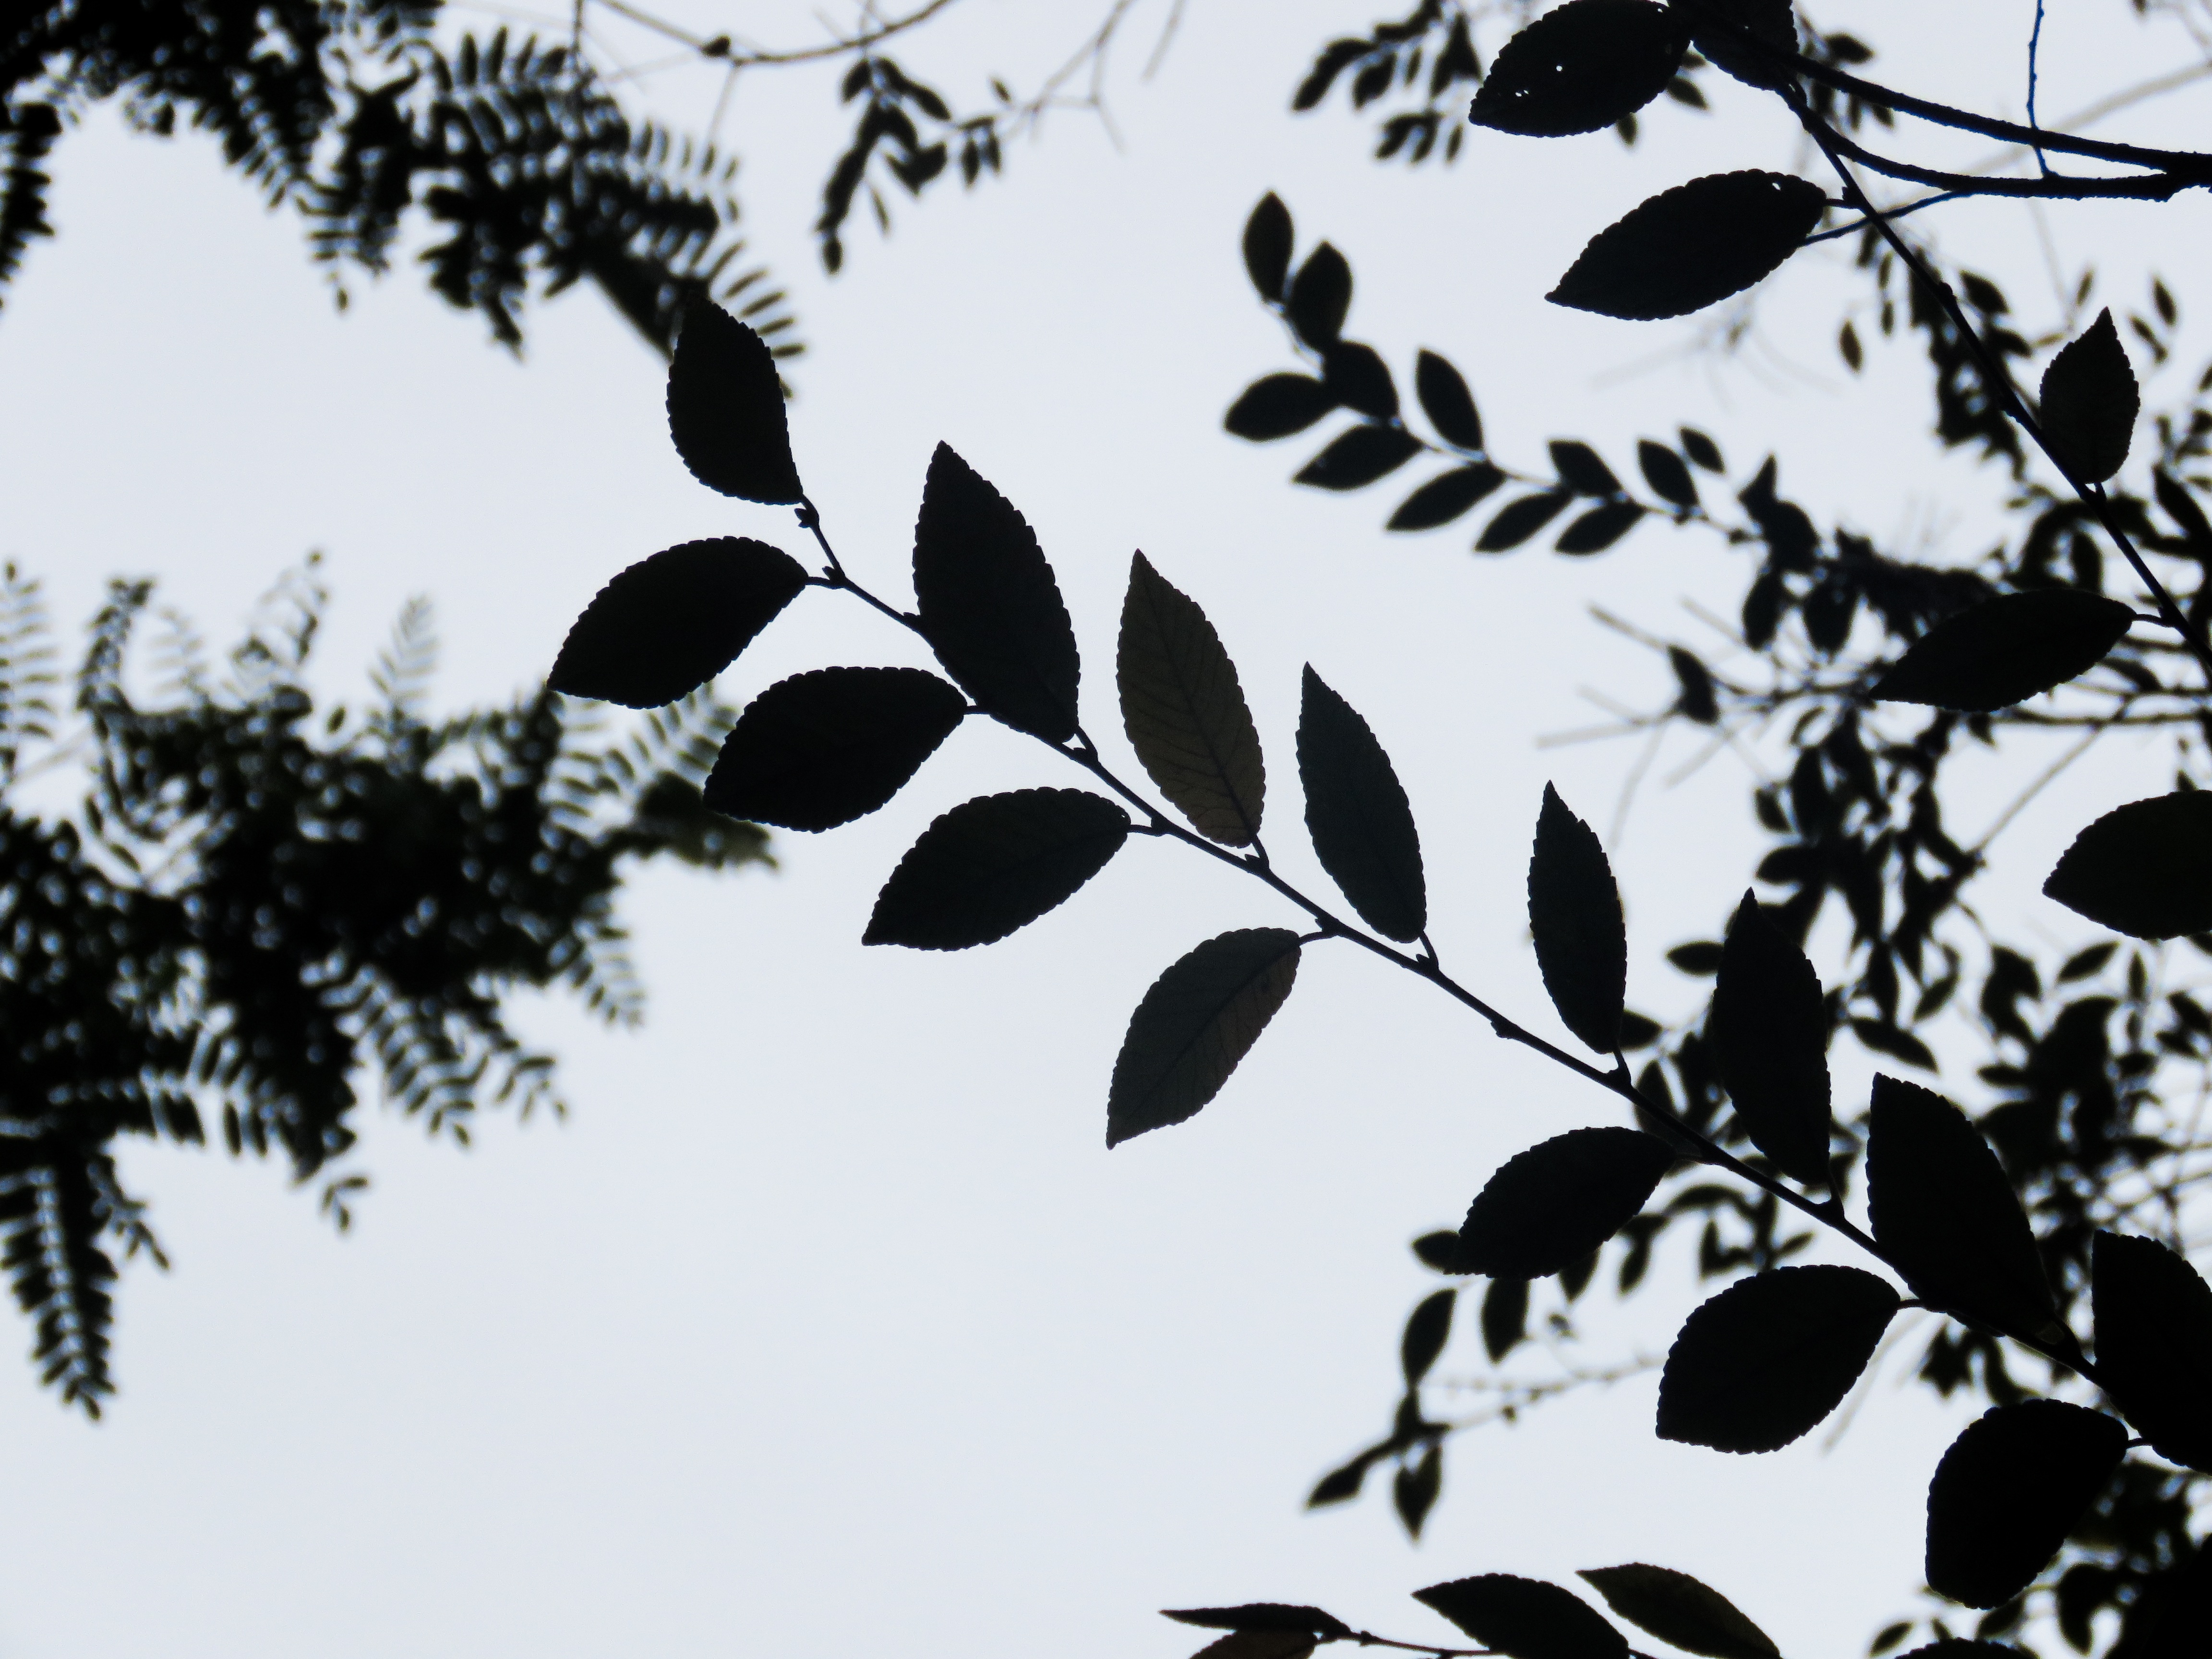
tree, nature, branch, silhouette, black and white, plant, white, leaf, flower, botany, black, monochrome, flora, trees, leaves, monochrome photography, woody plant